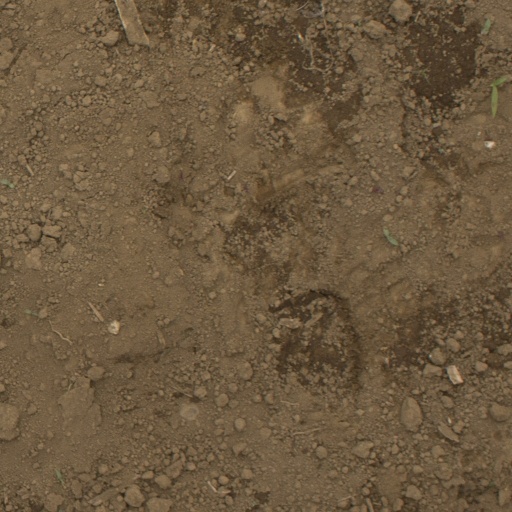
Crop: Jerusalem artichoke